Terence Aubrey Murray

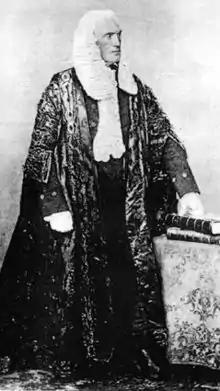

Sir Terence Aubrey Murray (10 May 1810 – 22 June 1873) was an Irish-Australian pastoralist, parliamentarian and knight of the realm.